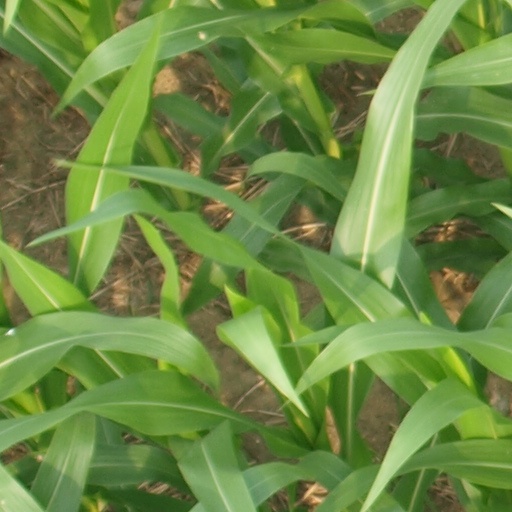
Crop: maize; corn